Exerion

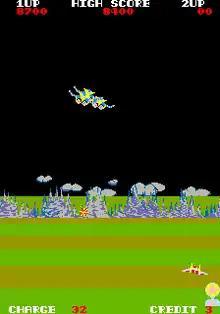
Arcade screenshot

"Exerion" features parallax effects and inertia simulation. The player shoots formations of bizarre alien amoeba, egg-throwing birds and Pterosauric creatures, as well as UFOs while flying over the surface of a planet. The player has two types of guns: a slow double shot (unlimited) and a fast single shot (limited).